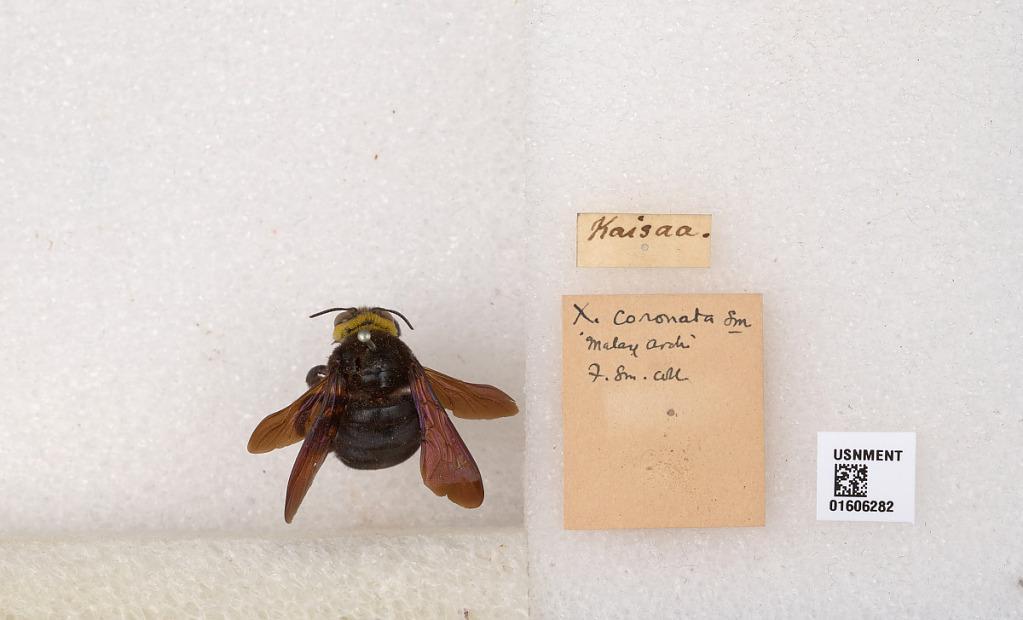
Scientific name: Xylocopa (Koptortosoma) coronata Smith
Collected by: Sm
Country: Indonesia
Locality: Kaisaa, Malay Archi
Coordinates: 0.32522, 127.409